Aomori Nebuta Matsuri

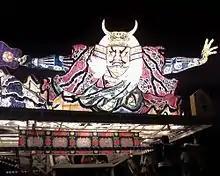
LA Nebuta, the final float at the 2007 Nisei Week parade

Each processional group individually organizes the basic elements of the nebuta, such as processional order, creation of floats, and marching-band musicians. Other important factors include the children who pull the floats with ropes (in most cases, the floats are carried along by other means, and the children are just there for show), and the "haneto" dancers. Anyone, including tourists, can participate in any of the processions as a "haneto" as long as they are wearing the proper costume. The costumes are sold in supermarkets and department stores all across the prefecture, and a full set (excluding the flower hat) can be purchased for around 5000 yen. Costumes can also be rented at some places along the processional route.